Web of Scarlet Spider

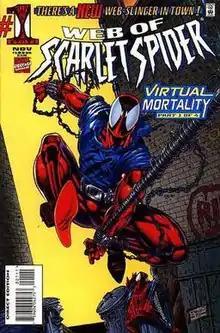
Web of Scarlet Spider #1, November 1995.

Web of Scarlet Spider is a short-lived comic book series starring Ben Reilly as the Scarlet Spider. The series was published by Marvel Comics for four issues between November 1995 and February 1996, following "Web of Spider-Man" issue #129. During this time, all four primary Spider-Man series and his quarterly series were paused and briefly replaced by Scarlet Spider counterparts; the others being "The Amazing Scarlet Spider", "Scarlet Spider", "The Spectacular Scarlet Spider", and "Scarlet Spider Unlimited".